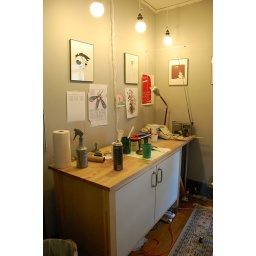
Work table in silkscreen "studio" - getting ready to screen some t-shirts